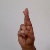
The image shows a hand gesture representing the letter 'R' in Indian Sign Language.